Carlisle Canal railway station

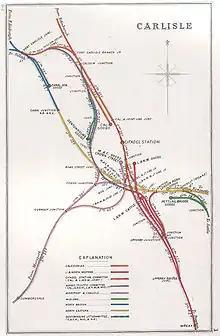
A 1912 Railway Clearing House Junction Diagram showing railways in the vicinity of Carlisle Canal (upper left)

Services were increased in 1856 when the Carlisle and Silloth Bay Railway opened its line to , also using Carlisle Canal station as its Carlisle terminus.